List of knights and dames grand cross of the Royal Victorian Order appointed by Elizabeth II (2003–2022)

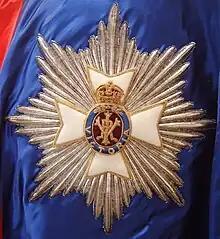
The star of a Knight or Dame Grand Cross of the Royal Victorian Order

The Royal Victorian Order is an order of knighthood awarded by the sovereign of the United Kingdom and several Commonwealth realms. It is granted personally by the monarch and recognises personal service to the monarchy, the Royal Household, royal family members, and the organisation of important royal events. The order was officially created and instituted on 23 April 1896 by letters patent under the Great Seal of the Realm by Queen Victoria. It was instituted with five grades, the two highest of which were Knight Grand Cross (GCVO) and Knight Commander (KCVO), which conferred the status of knighthood on holders (apart from foreigners, who typically received honorary awards not entitling them to the style of a knight). Women were not admitted until Edward VIII altered the statutes of the order in 1936; those receiving the highest two awards were styled "dames" and those grades, when conferred on women, are "Dame Grand Cross" and "Dame Commander" (DCVO).